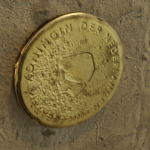
Coin value: 20cents
Country: nl
Edition: 2000